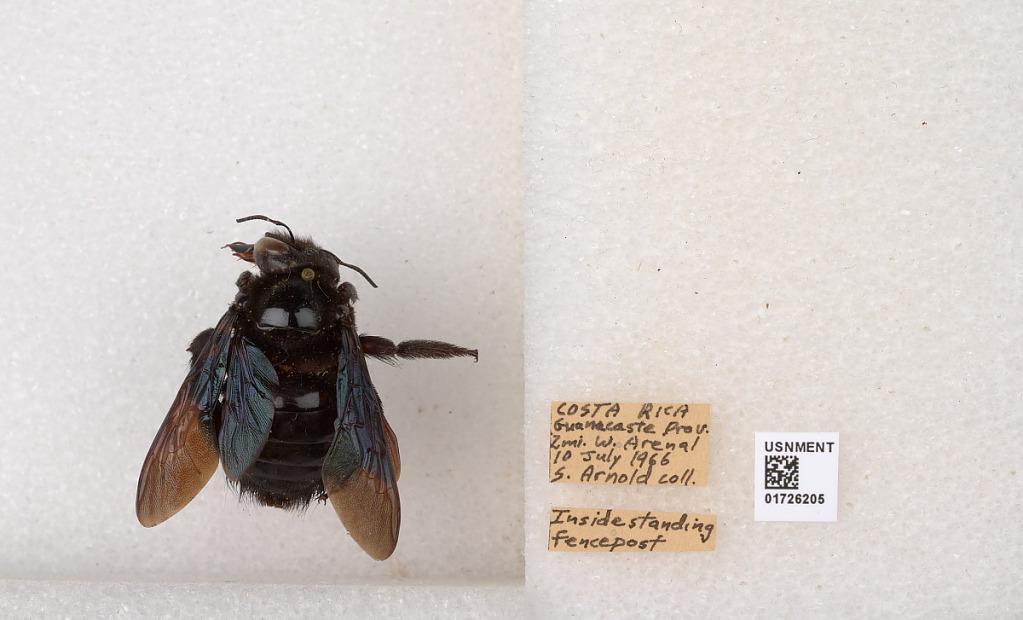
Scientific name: Xylocopa (Neoxylocopa) frontalis (Olivier)
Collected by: Arnold
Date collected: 1966-7-10
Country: Costa Rica
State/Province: Guanacaste
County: Tilaran
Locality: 2 mi. W. Arenal | Inside standing fence post